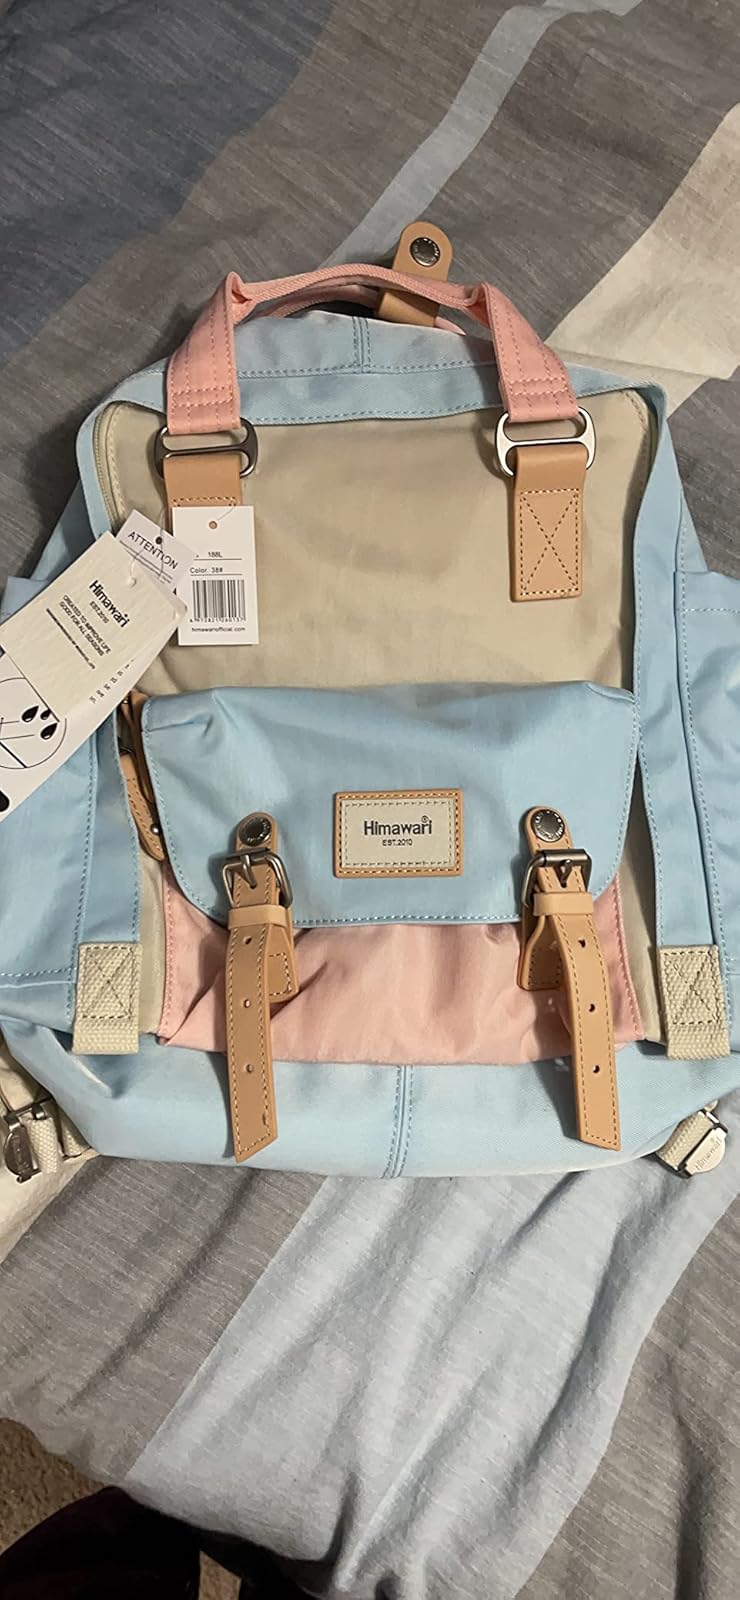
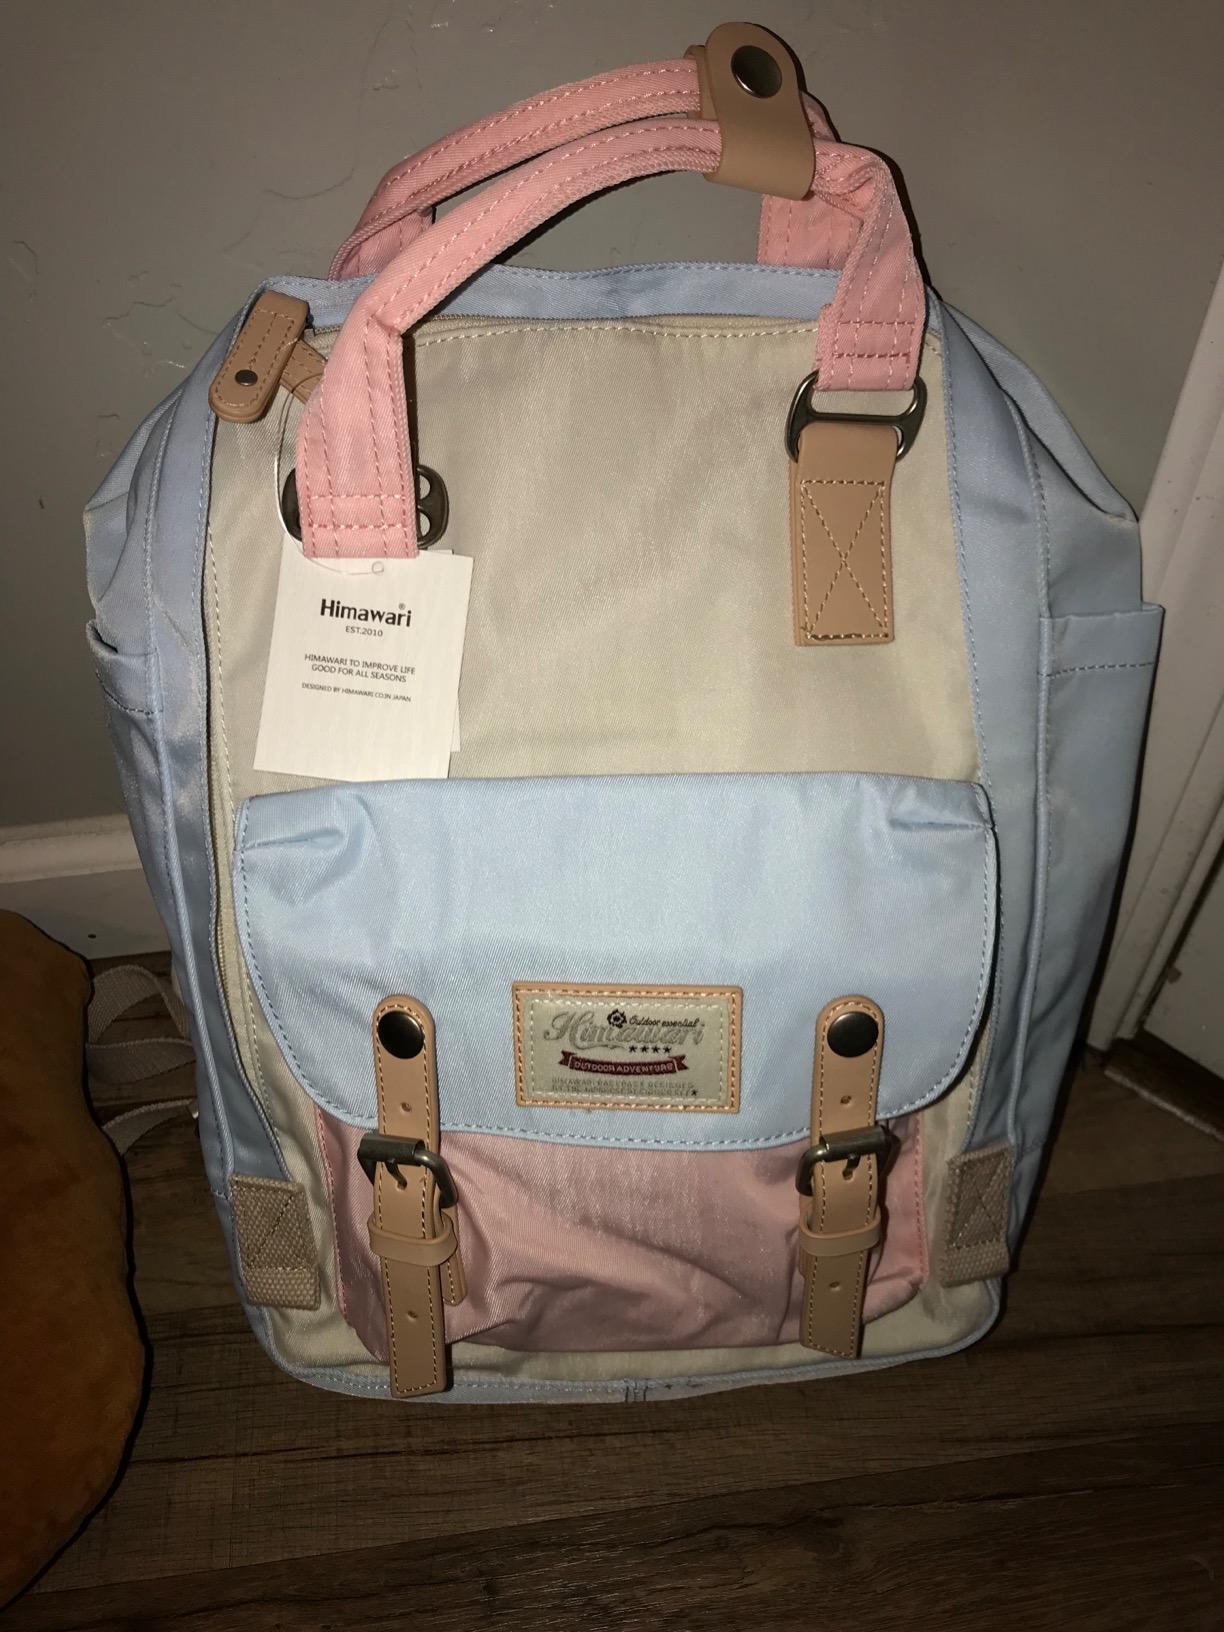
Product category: bag
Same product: yes